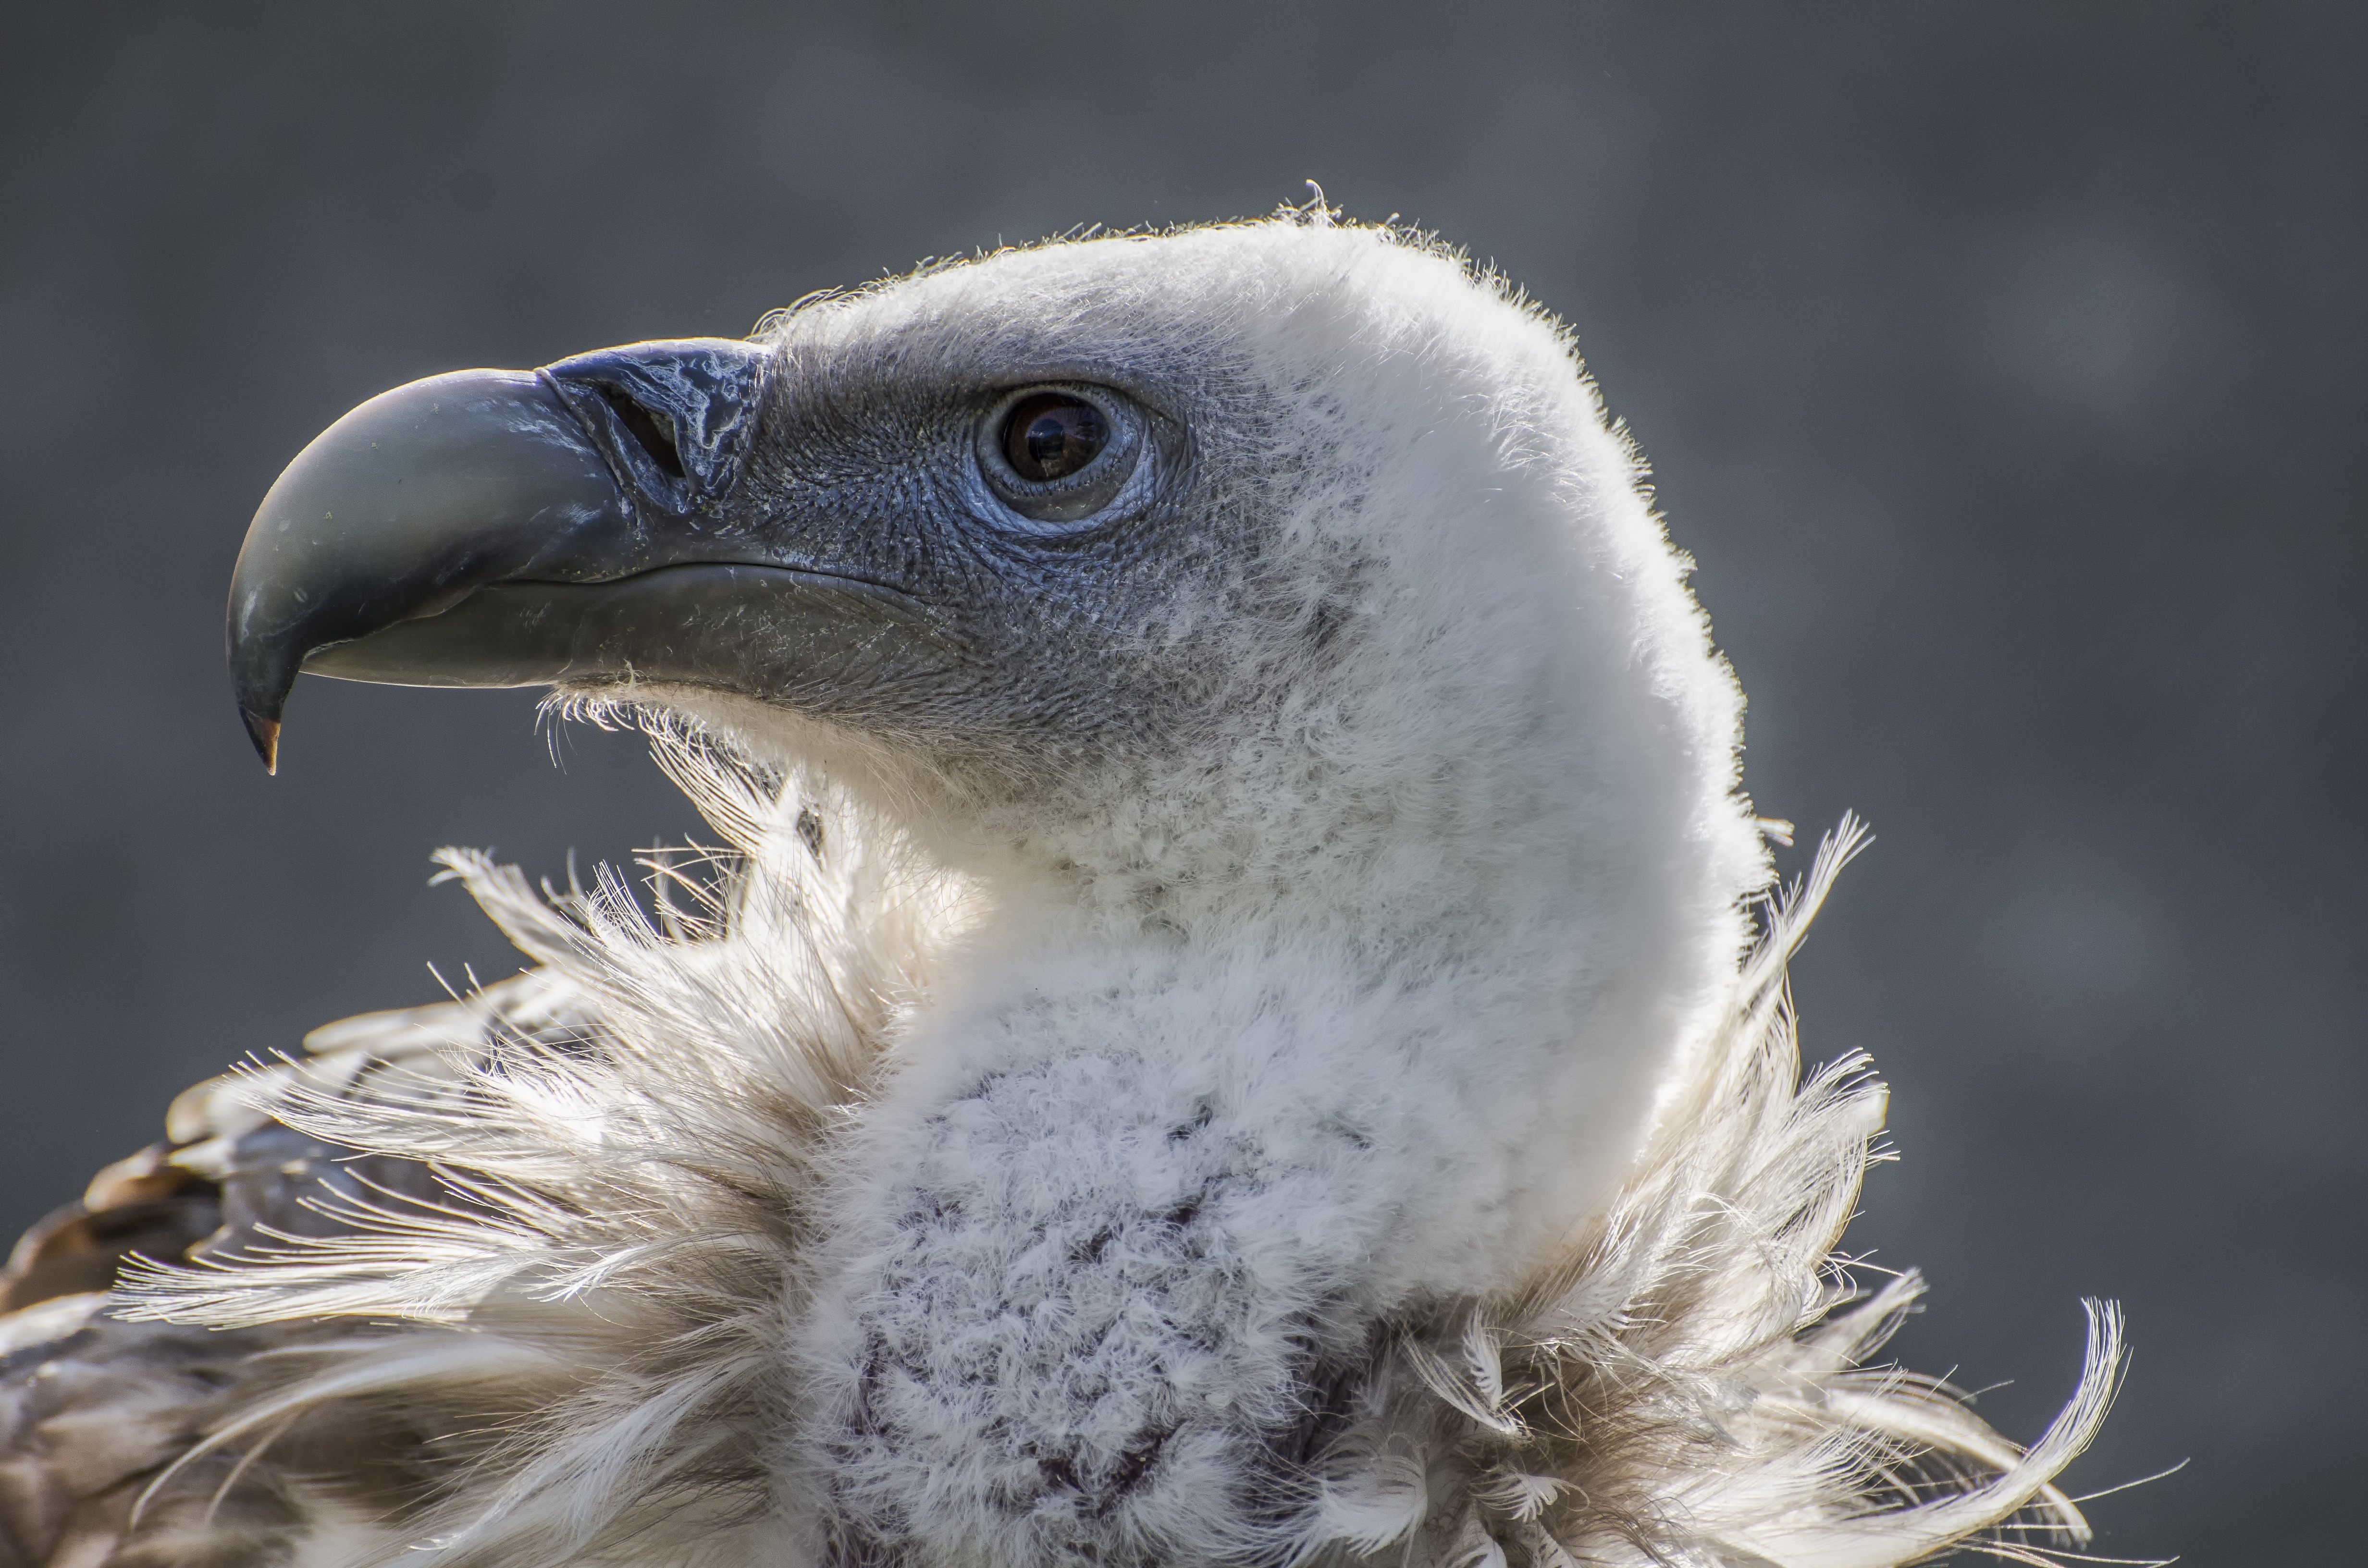
bird, wing, animal, wildlife, beak, eagle, fauna, bird of prey, close up, vertebrate, creepy, bill, vulture, falcon, animal portrait